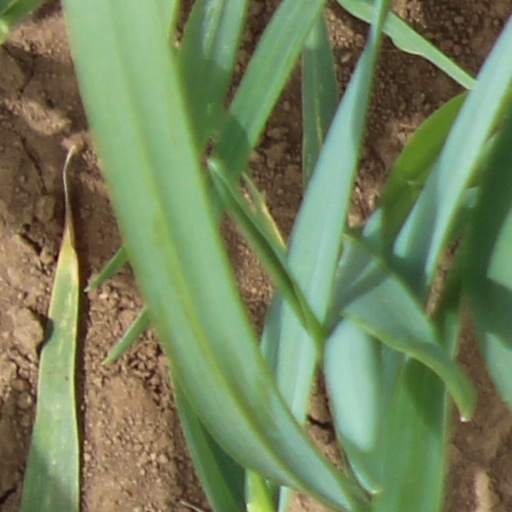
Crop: wheat